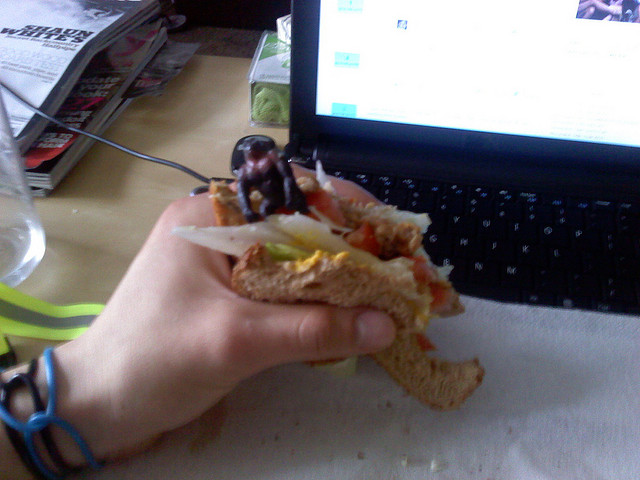
user: Given an image and a question. Answer the question in a short answer. Question: Which digit here is opposable? Short Answer:
assistant: thumb